Jordi Roura

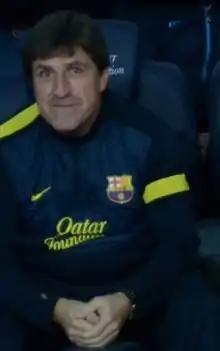
Roura on the bench for Barcelona

Jordi Roura Solà (born 10 September 1967) is a Spanish former footballer who played as a midfielder.